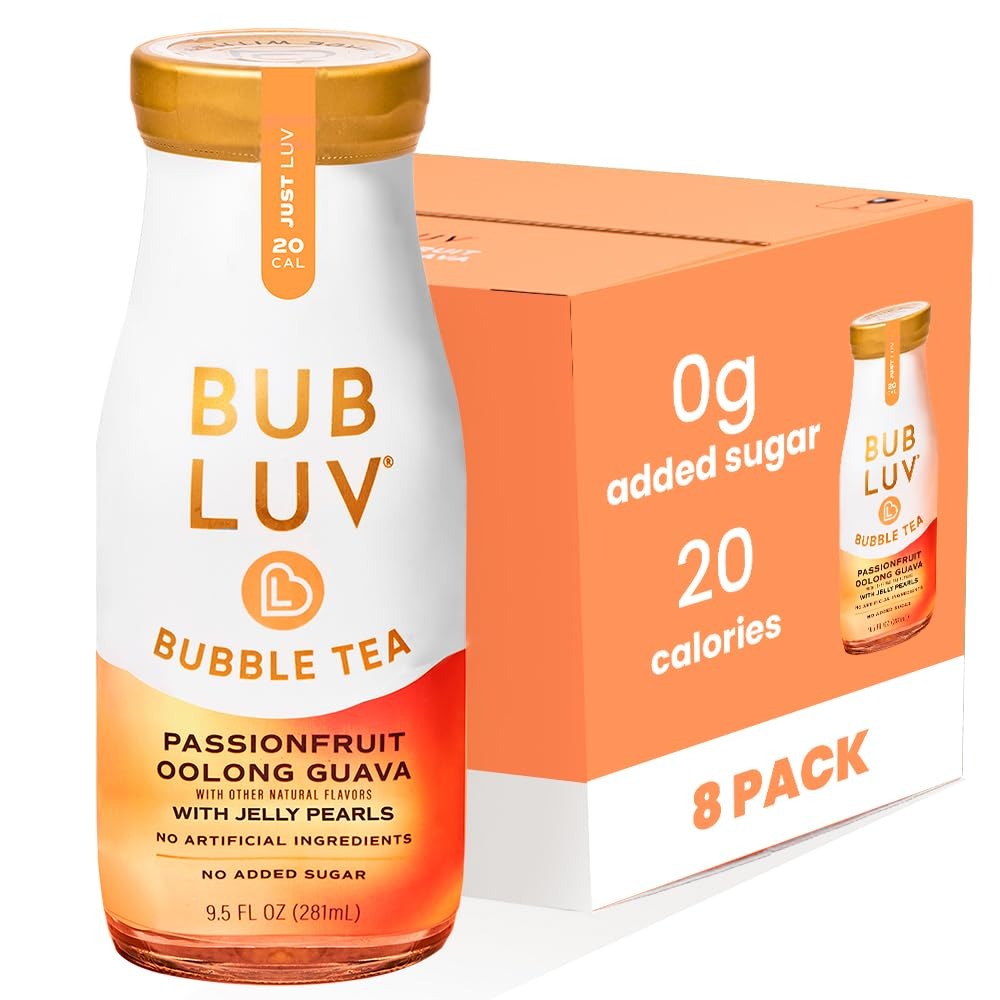
Item Name: BUBLUV Low Sugar Bubble Tea - Passionfruit Oolong Guava with Low-Carb Jelly Pearls - Ready-to-Drink Boba Fruit Tea in a Glass Bottle, Boba Tea, Low Calorie & Low Sugar Drinks, 9.5 fl oz Bottles (Pack of 8)
Bullet Point 1: FEEL-GOOD BOBA TEA – 0g added sugar (1g total sugar), 20 calories, no artificial ingredients, and 4g net carbs per bottle
Bullet Point 2: DELICIOUS, REFRESHING, & NOT TOO SWEET – tropical passionfruit and pink guava pair perfectly with fruity oolong
Bullet Point 3: LOW-CARB JELLY PEARLS – 80% fewer carbs than regular tapioca pearls, made with konjac
Bullet Point 4: STAY ON TRACK WITH YOUR HEALTH GOALS – enjoy the delicious taste of fresh boba without sacrificing your health. Perfect if you’re looking to cut out sugar, calories or carbs from your diet.
Bullet Point 5: CONVENIENT & SAVES YOU TIME – pre-made and ready-to-drink, store in your refrigerator or pantry, drink anytime, anywhere. No waiting in line, no preparation required, and no messy clean up!
Bullet Point 6: BOOST YOUR HEALTH - excellent source of Vitamin C, natural source of antioxidants from loose leaf tea
Bullet Point 7: DIET-FRIENDLY – vegan, vegetarian, dairy-free, keto-friendly, and gluten free
Product Description: Satisfy your boba craving and feel good about it with BUBLUV Bubble Tea – the first ready-to-drink low-sugar, low-calorie boba tea with no added sugar, less than 50 calories a bottle, and low-carb jelly pearls. Our boba tea has up to 98% less sugar and up to 80% fewer calories and carbs than regular boba tea, providing a better-for-you alternative that fits in with your healthy lifestyle. It's also a fun and delicious way to support your health because it's a source of antioxidants from loose leaf tea and has jelly-like pearls for fun chew. BUBLUV Bubble Tea is keto-friendly and gluten free. Enjoy as an everyday refreshment, with a meal, or as an afternoon pick-me-up! OUR STORY Asian-American founder Diana Ark Chen fell in love with bubble tea growing up but stopped drinking it completely once she found out that one 16 oz cup of her favorite flavor had over 400 calories and 50g of sugar (the equivalent of drinking 3 cans of Coke and over 12 packs of sugar). She missed boba so much that she created her own better-for-you version so she didn't have to sacrifice her healthy lifestyle for a taste of boba. Try BUBLUV Bubble Tea today! SUPPORT A FEMALE, MINORITY-OWNED U.S. BASED BUSINESS
Value: 8.0
Unit: Count

Price: 4.99